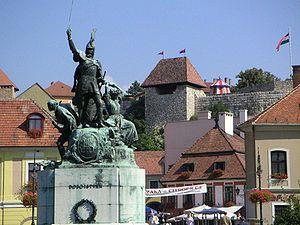
Le château d'Eger est une ancienne forteresse dominant la vieille-ville d'Eger. Il était l'un des hauts lieux du siège d'Eger conduit en 1552 par l'armée ottomane.